Murder Is My Hobby

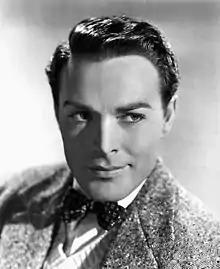
Glenn Langan

Murder Is My Hobby (also titled Mystery is My Hobby) is an American radio mystery program that was broadcast on Mutual in 1945–1946. The 30-minute program debuted on October 14, 1945, and ended on July 14, 1946. It was sponsored by Mendaco.